Youngcopter Neo

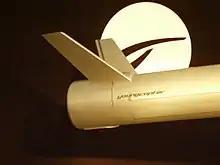
Youngcopter Neo tail boom design

The aircraft fuselage is composite material monocoque design. Its three-bladed rotor has a diameter of and can be folded for hangar storage. The aircraft has a typical empty weight of and a gross weight of , giving a useful load of . With full fuel of the payload for the pilot, passenger and baggage is .